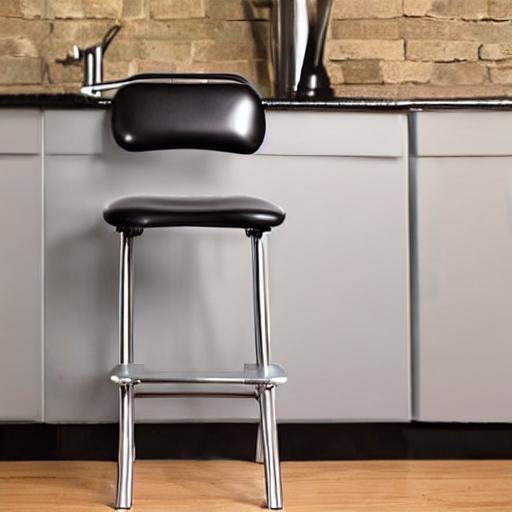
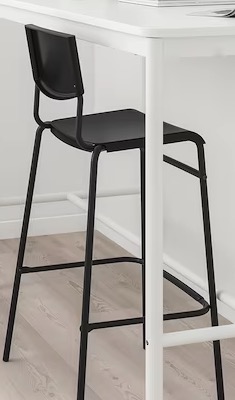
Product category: stool
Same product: no